Bulletproof (2020 film)

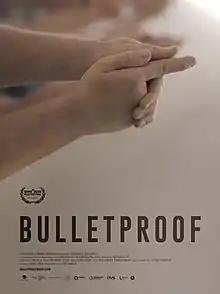
Poster

Bulletproof is a 2020 American documentary film directed by Todd Chandler, produced by Danielle Varga, and edited by Todd Chandler and Shannon Kennedy. The film explores the culture of fear that has developed at schools as a response to the perceived threat of school shootings and the industry that has developed to market products to secure schools. Filmed in High Ridge, MO, Texas City, TX, La Marque, TX, East Palo Alto, CA, Commerce City, CO, Chicago, IL, Pittsburgh, PA, Washington DC, New York, NY, Los Angeles, CA, it was released June 21, 2020 in the United States.